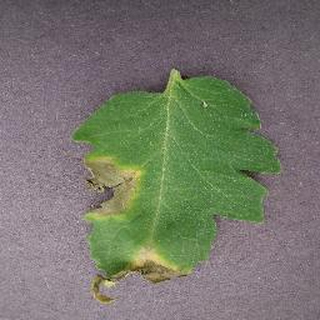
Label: tomato_late_blight